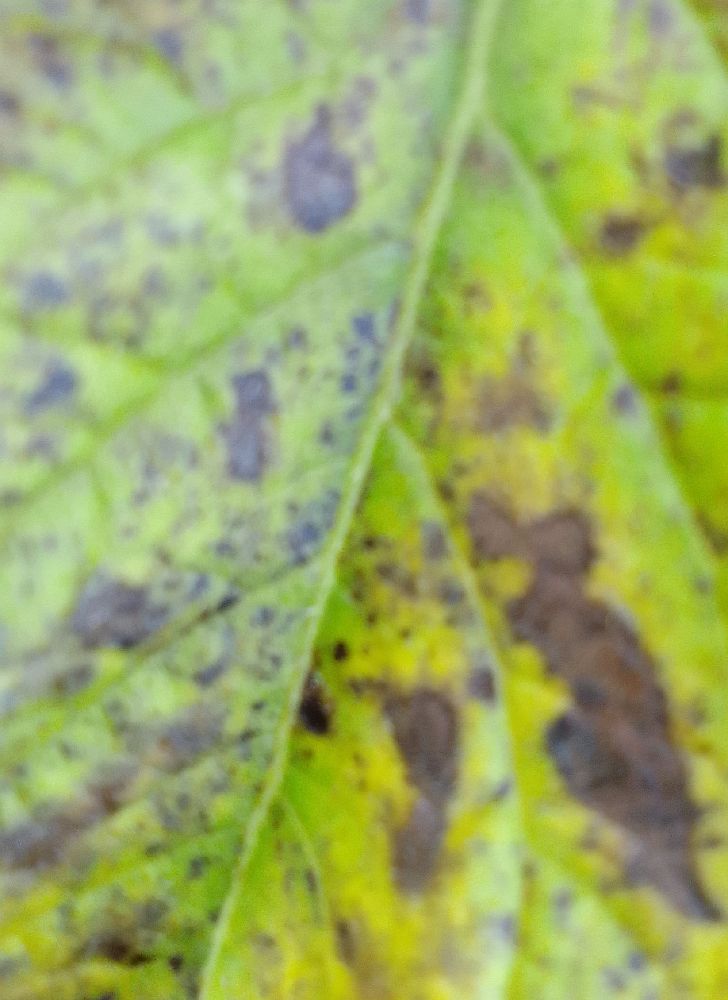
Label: Early blight